Xbox

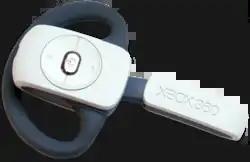
Xbox 360 Wireless Headset

Kinect (stylized as KINECT) is a motion sensing input device by Microsoft for the Xbox 360 video game console and Windows PCs. Based around a webcam-style add-on peripheral for the Xbox 360 console, it enables users to control and interact with the Xbox 360 without the need to touch a game controller, through a natural user interface using gestures and spoken commands. The project is aimed at broadening the Xbox 360's audience beyond its typical gamer base. Kinect competes with the Wii Remote Plus and PlayStation Move with PlayStation Eye motion controllers for the Wii and PlayStation 3 home consoles, respectively. A version for Windows was released on February 1, 2012.